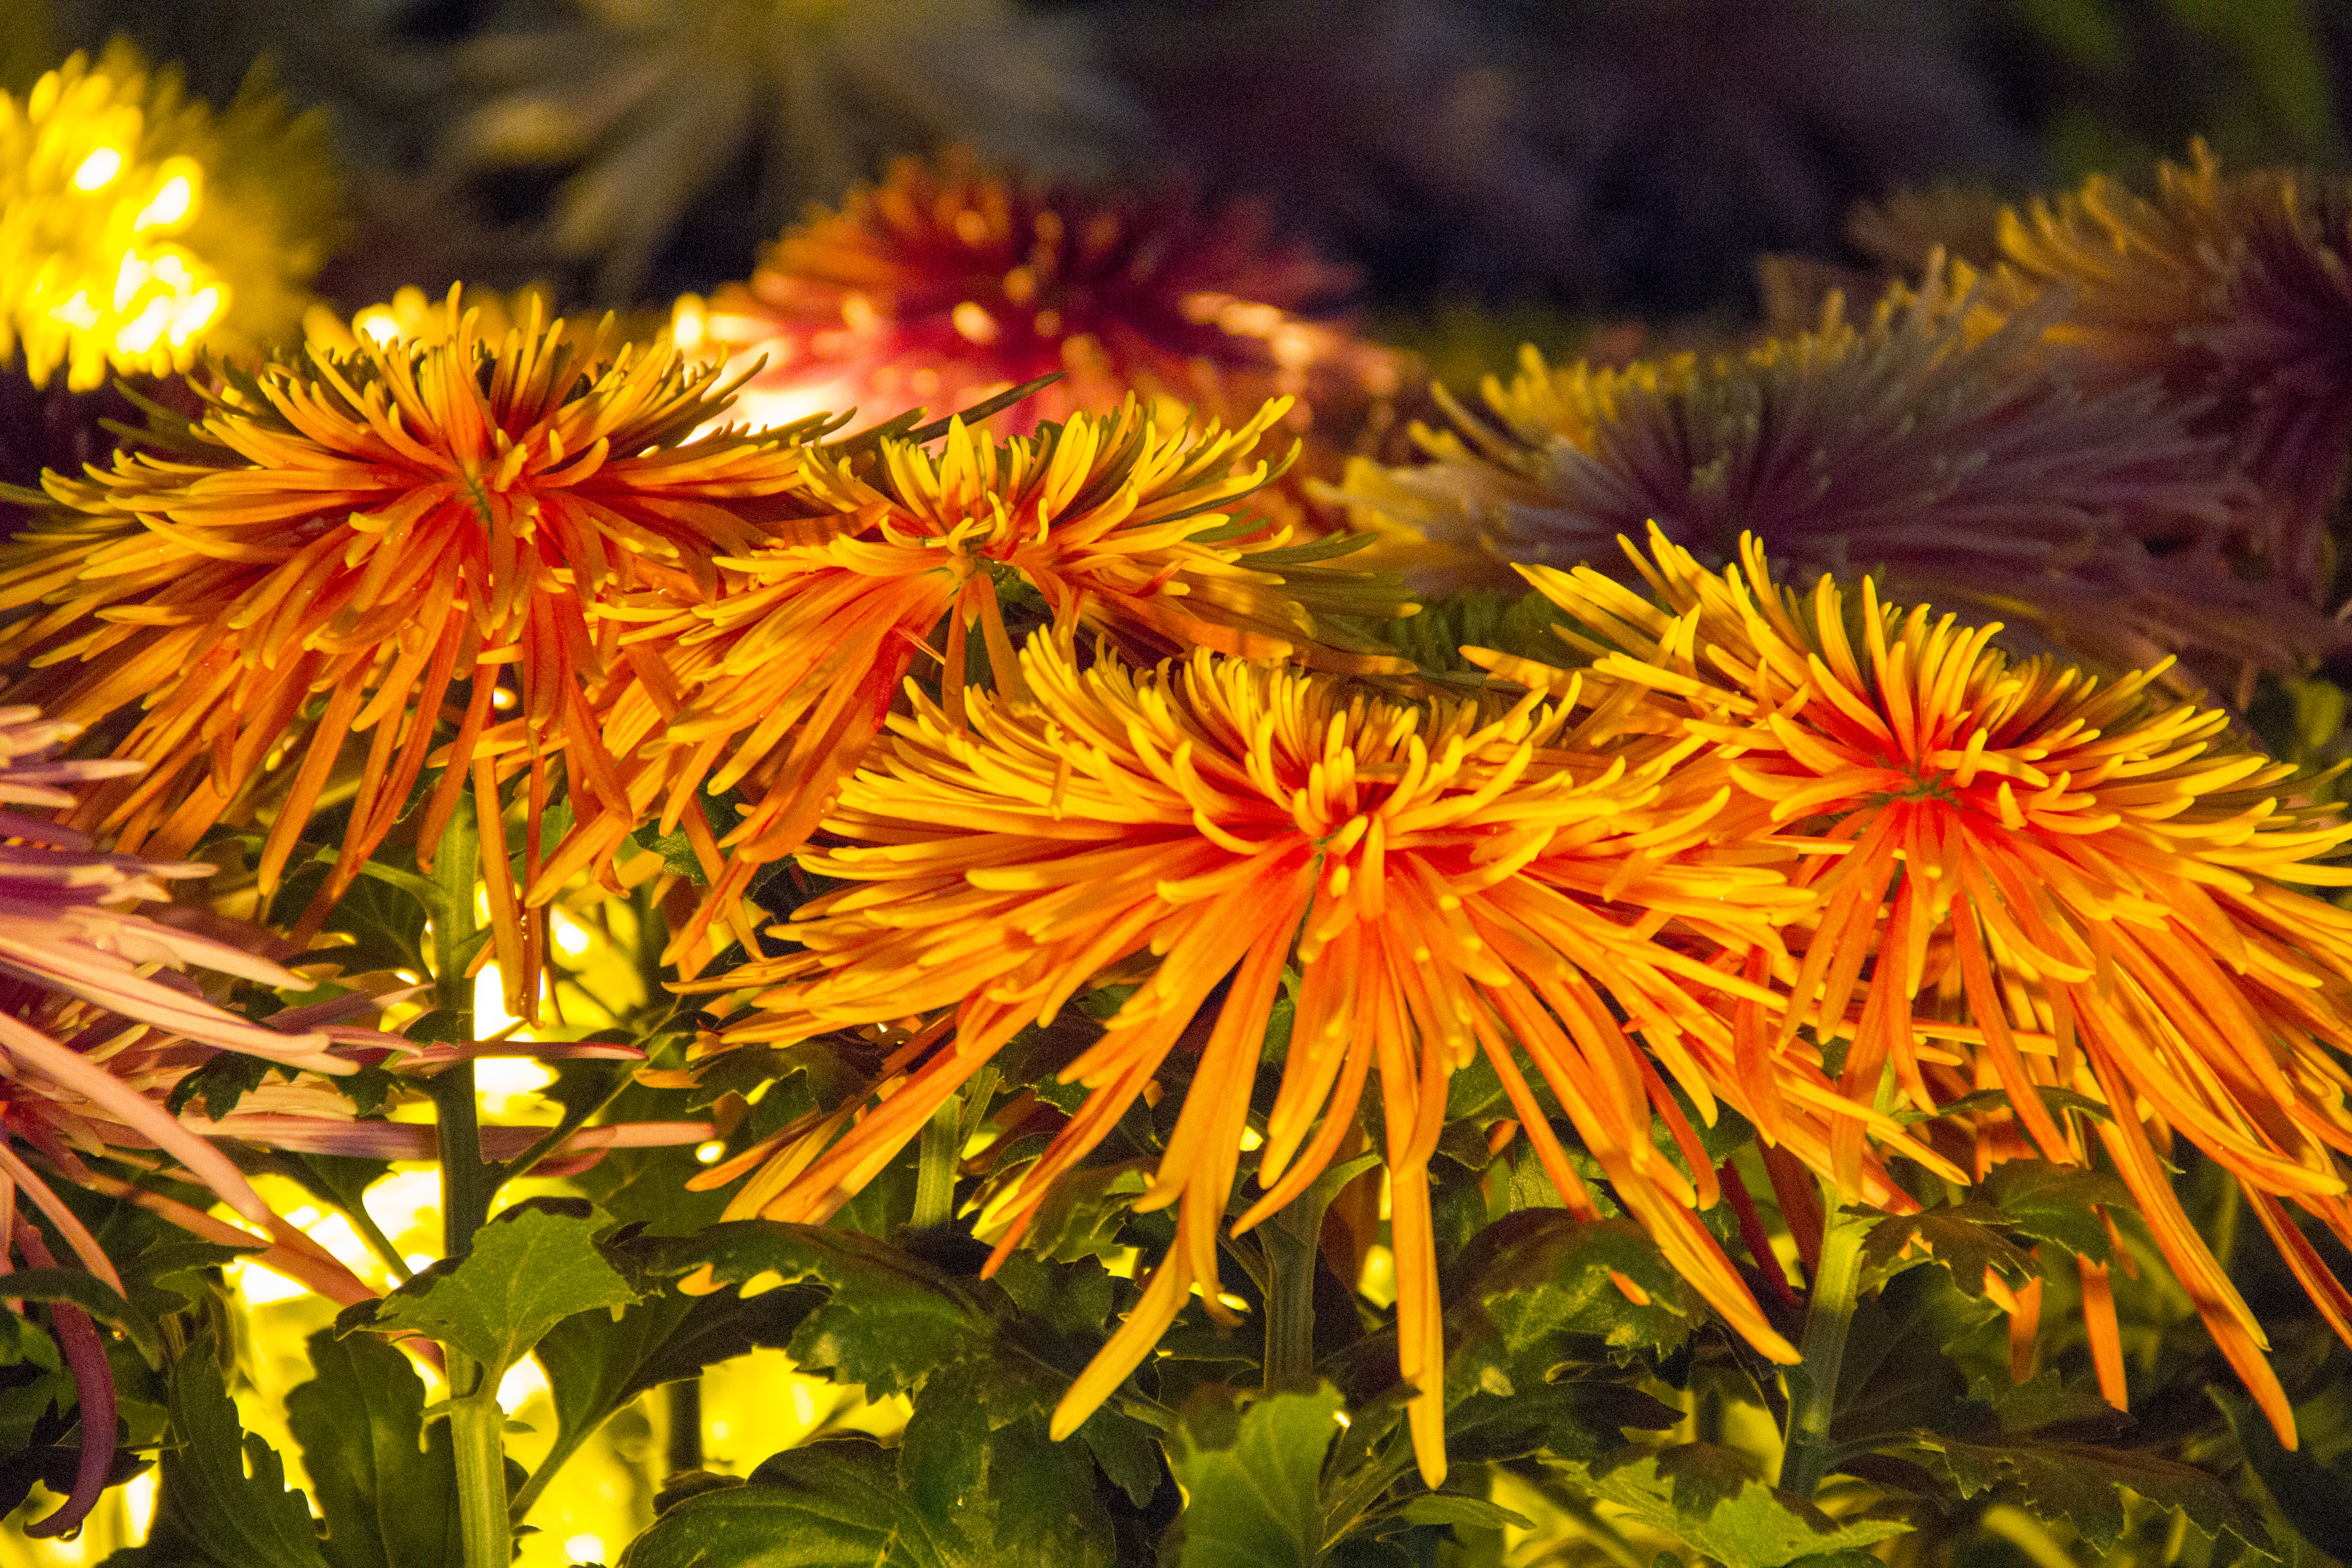
natural, flower, flowering plant, plant, yellow, leaf, botany, wildflower, landscape, annual plant, herbaceous plant, petal, daisy family, garden, ice plant family, perennial plant